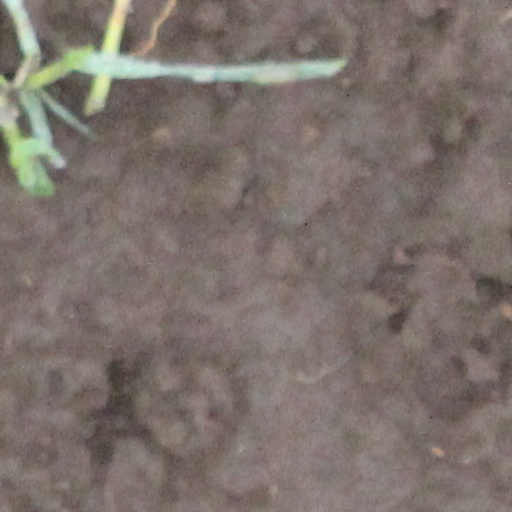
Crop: wheat